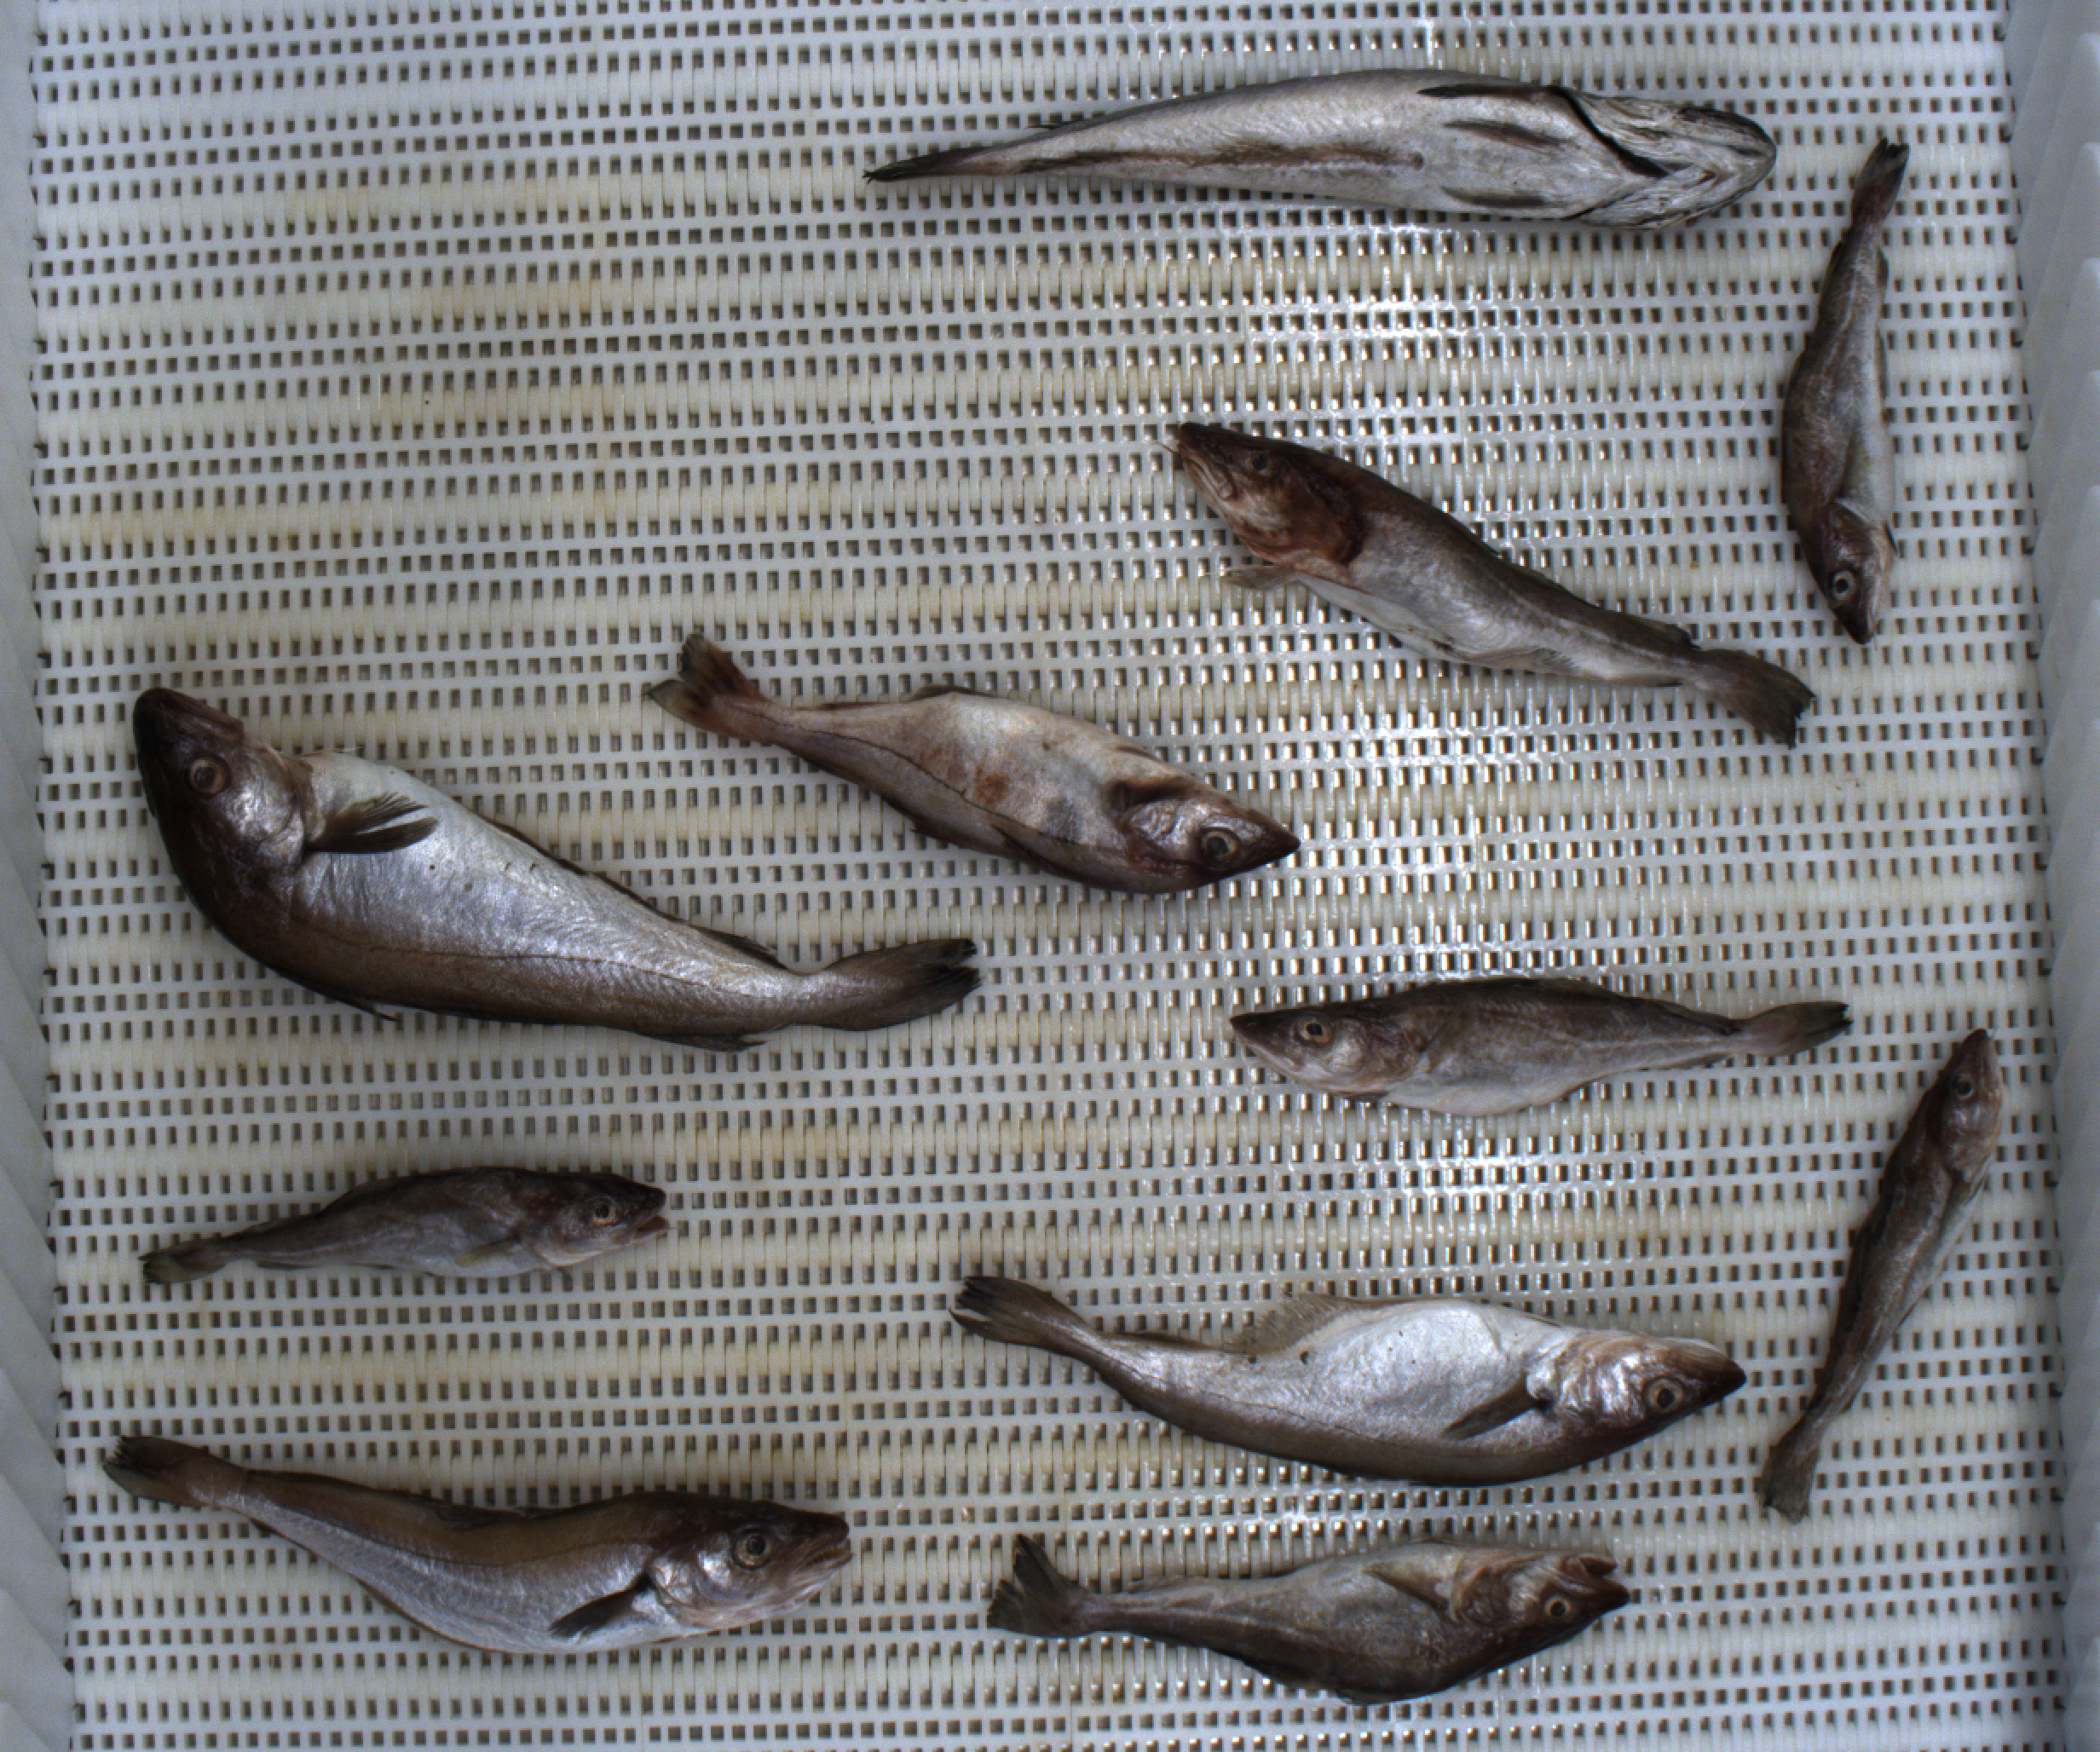
Total fish: 11
Cod: 6
Haddock: 1
Whiting: 3
Hake: 1
Horse mackerel: 0
Saithe: 0
Other: 0